Anton Naum

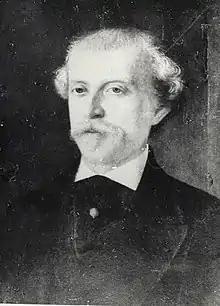
Anton Naum

Anton Naum (January 17, 1829–August 27, 1917) was a Moldavian, later Romanian poet and translator.